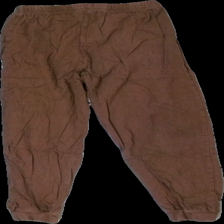
View: back
Type: Trousers
Category: Children
Brand: Lindex
Brand text on label: Softwear
Colors: Brown
Material: 100% cotton
Cut: Regular
Size: 122
Damage: Washed out
Price range: <50
Recommended usage: Recycle